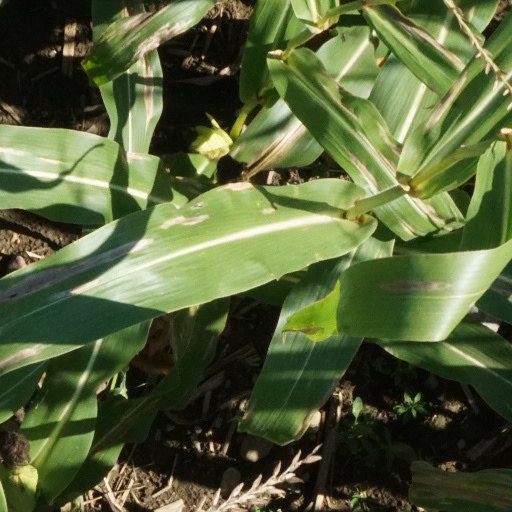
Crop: maize; corn